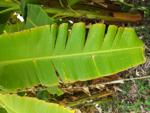
Label: xamthomonas